Vaishnavism

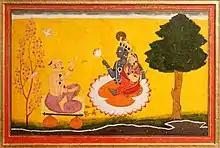
Jayadeva worships Radha Krishna, c. 1730 painting by Manaku.

The Bhakti movement of late medieval Hinduism started in the 7th century, but rapidly expanded after the 12th century. It was supported by the Puranic literature such as the Bhagavata Purana, poetic works, as well as many scholarly bhasyas and samhitas.